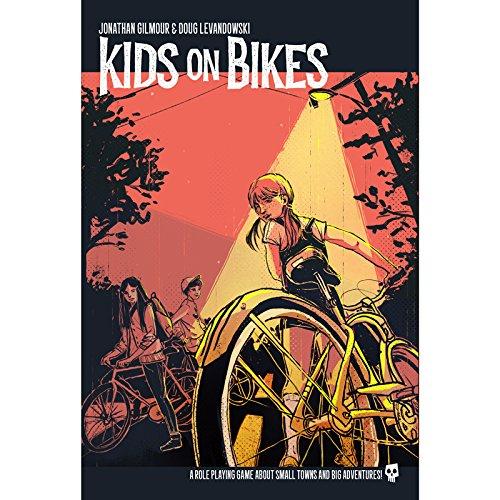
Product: Kids on Bikes Roleplaying Game Core Rule Book
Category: Toys & Games | Games & Accessories | Board Games
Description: Rules for Communally Controlled Powered Characters.
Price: $17.82
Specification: ProductDimensions:8x6x0.2inches|ItemWeight:6.4ounces|ShippingWeight:6.4ounces(Viewshippingratesandpolicies)|ASIN:099767119X|Itemmodelnumber:RGS07119|Manufacturerrecommendedage:8yearsandup